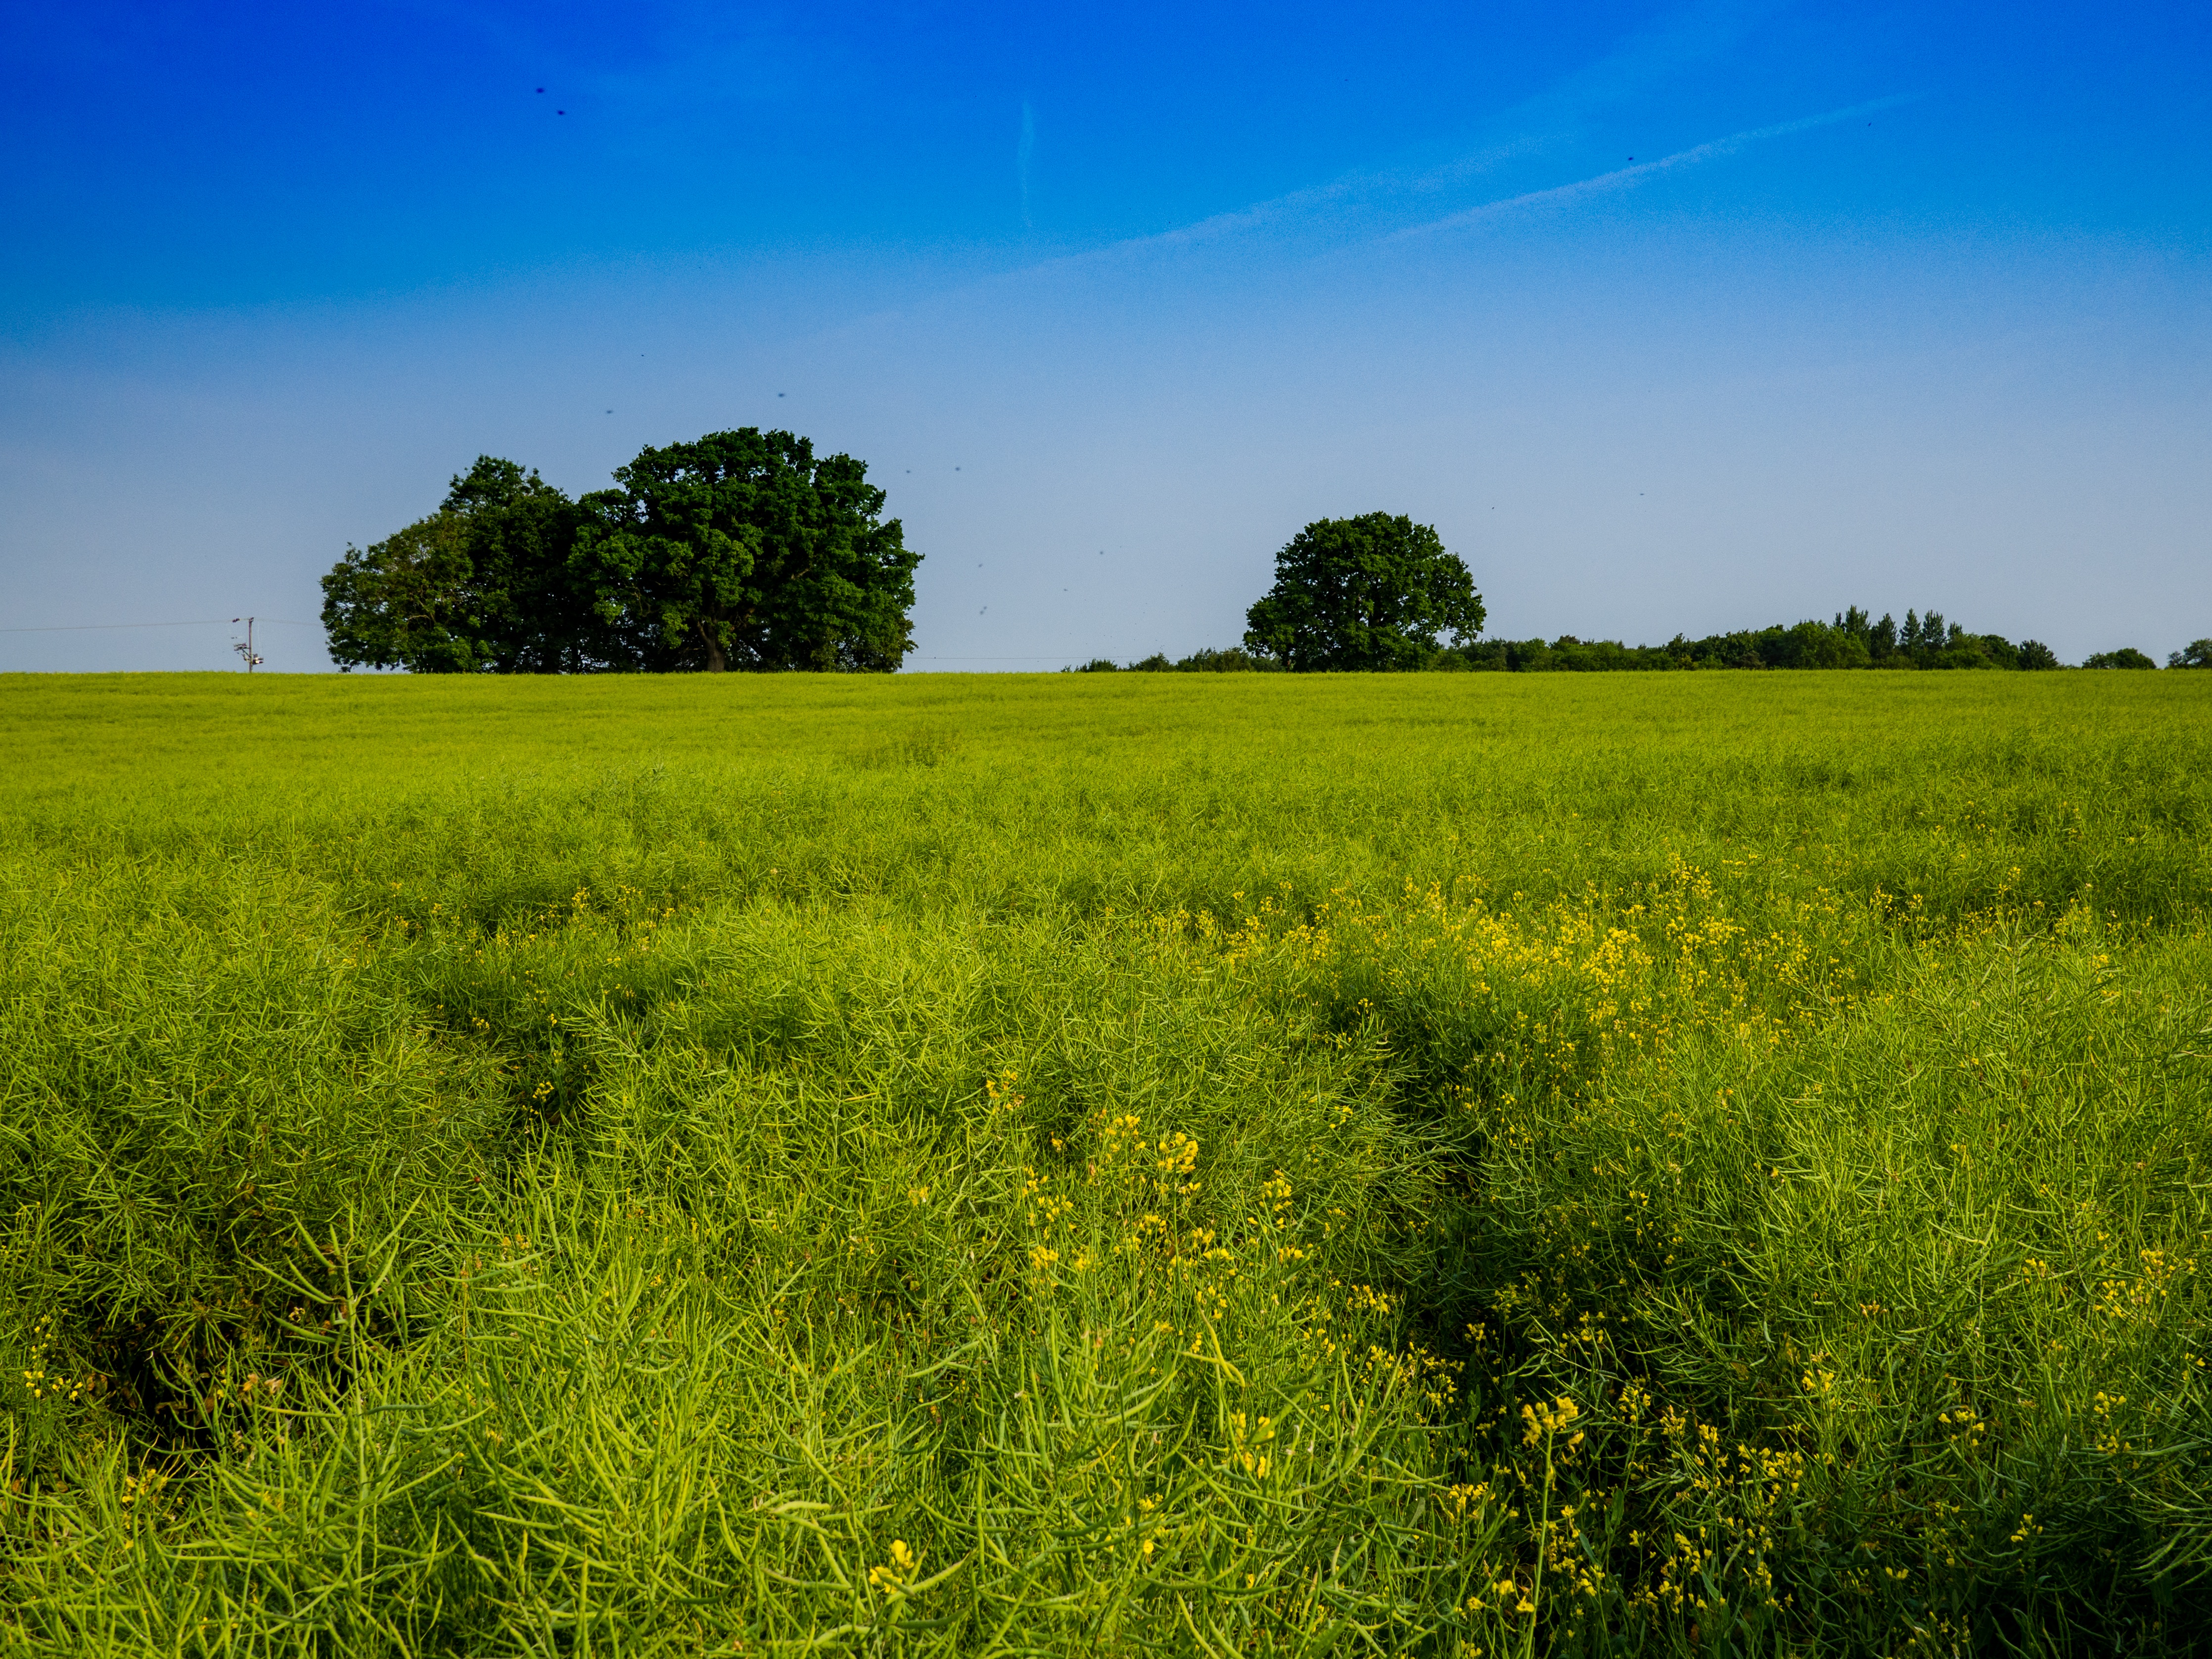
landscape, nature, grass, horizon, plant, sky, field, meadow, prairie, flower, food, green, produce, vegetable, crop, pasture, agriculture, plain, rapeseed, wildflower, grassland, habitat, canola, ecosystem, brassica, steppe, rural area, flowering plant, natural environment, geographical feature, grass family, land plant, mustard plant